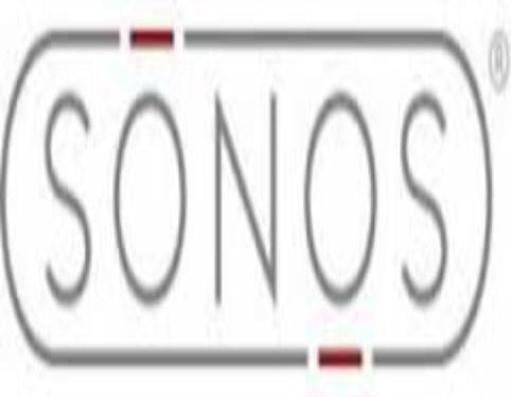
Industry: Electronic